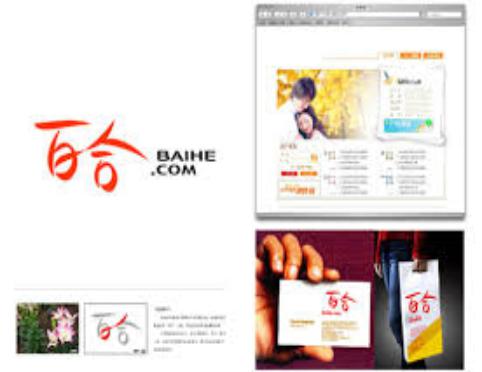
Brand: Baihe
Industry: Others